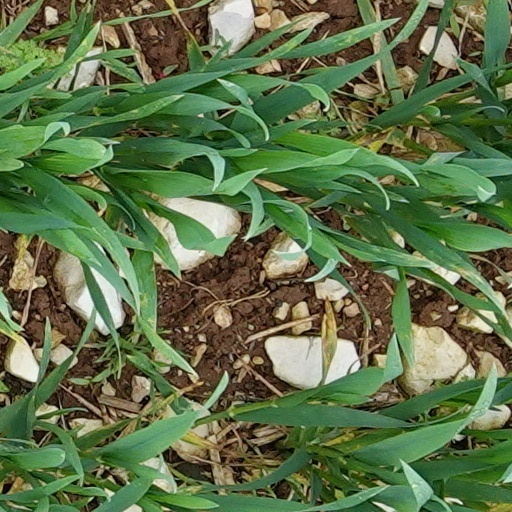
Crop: wheat